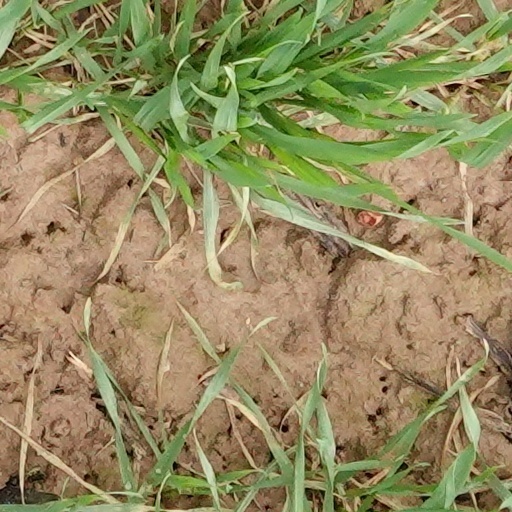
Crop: wheat